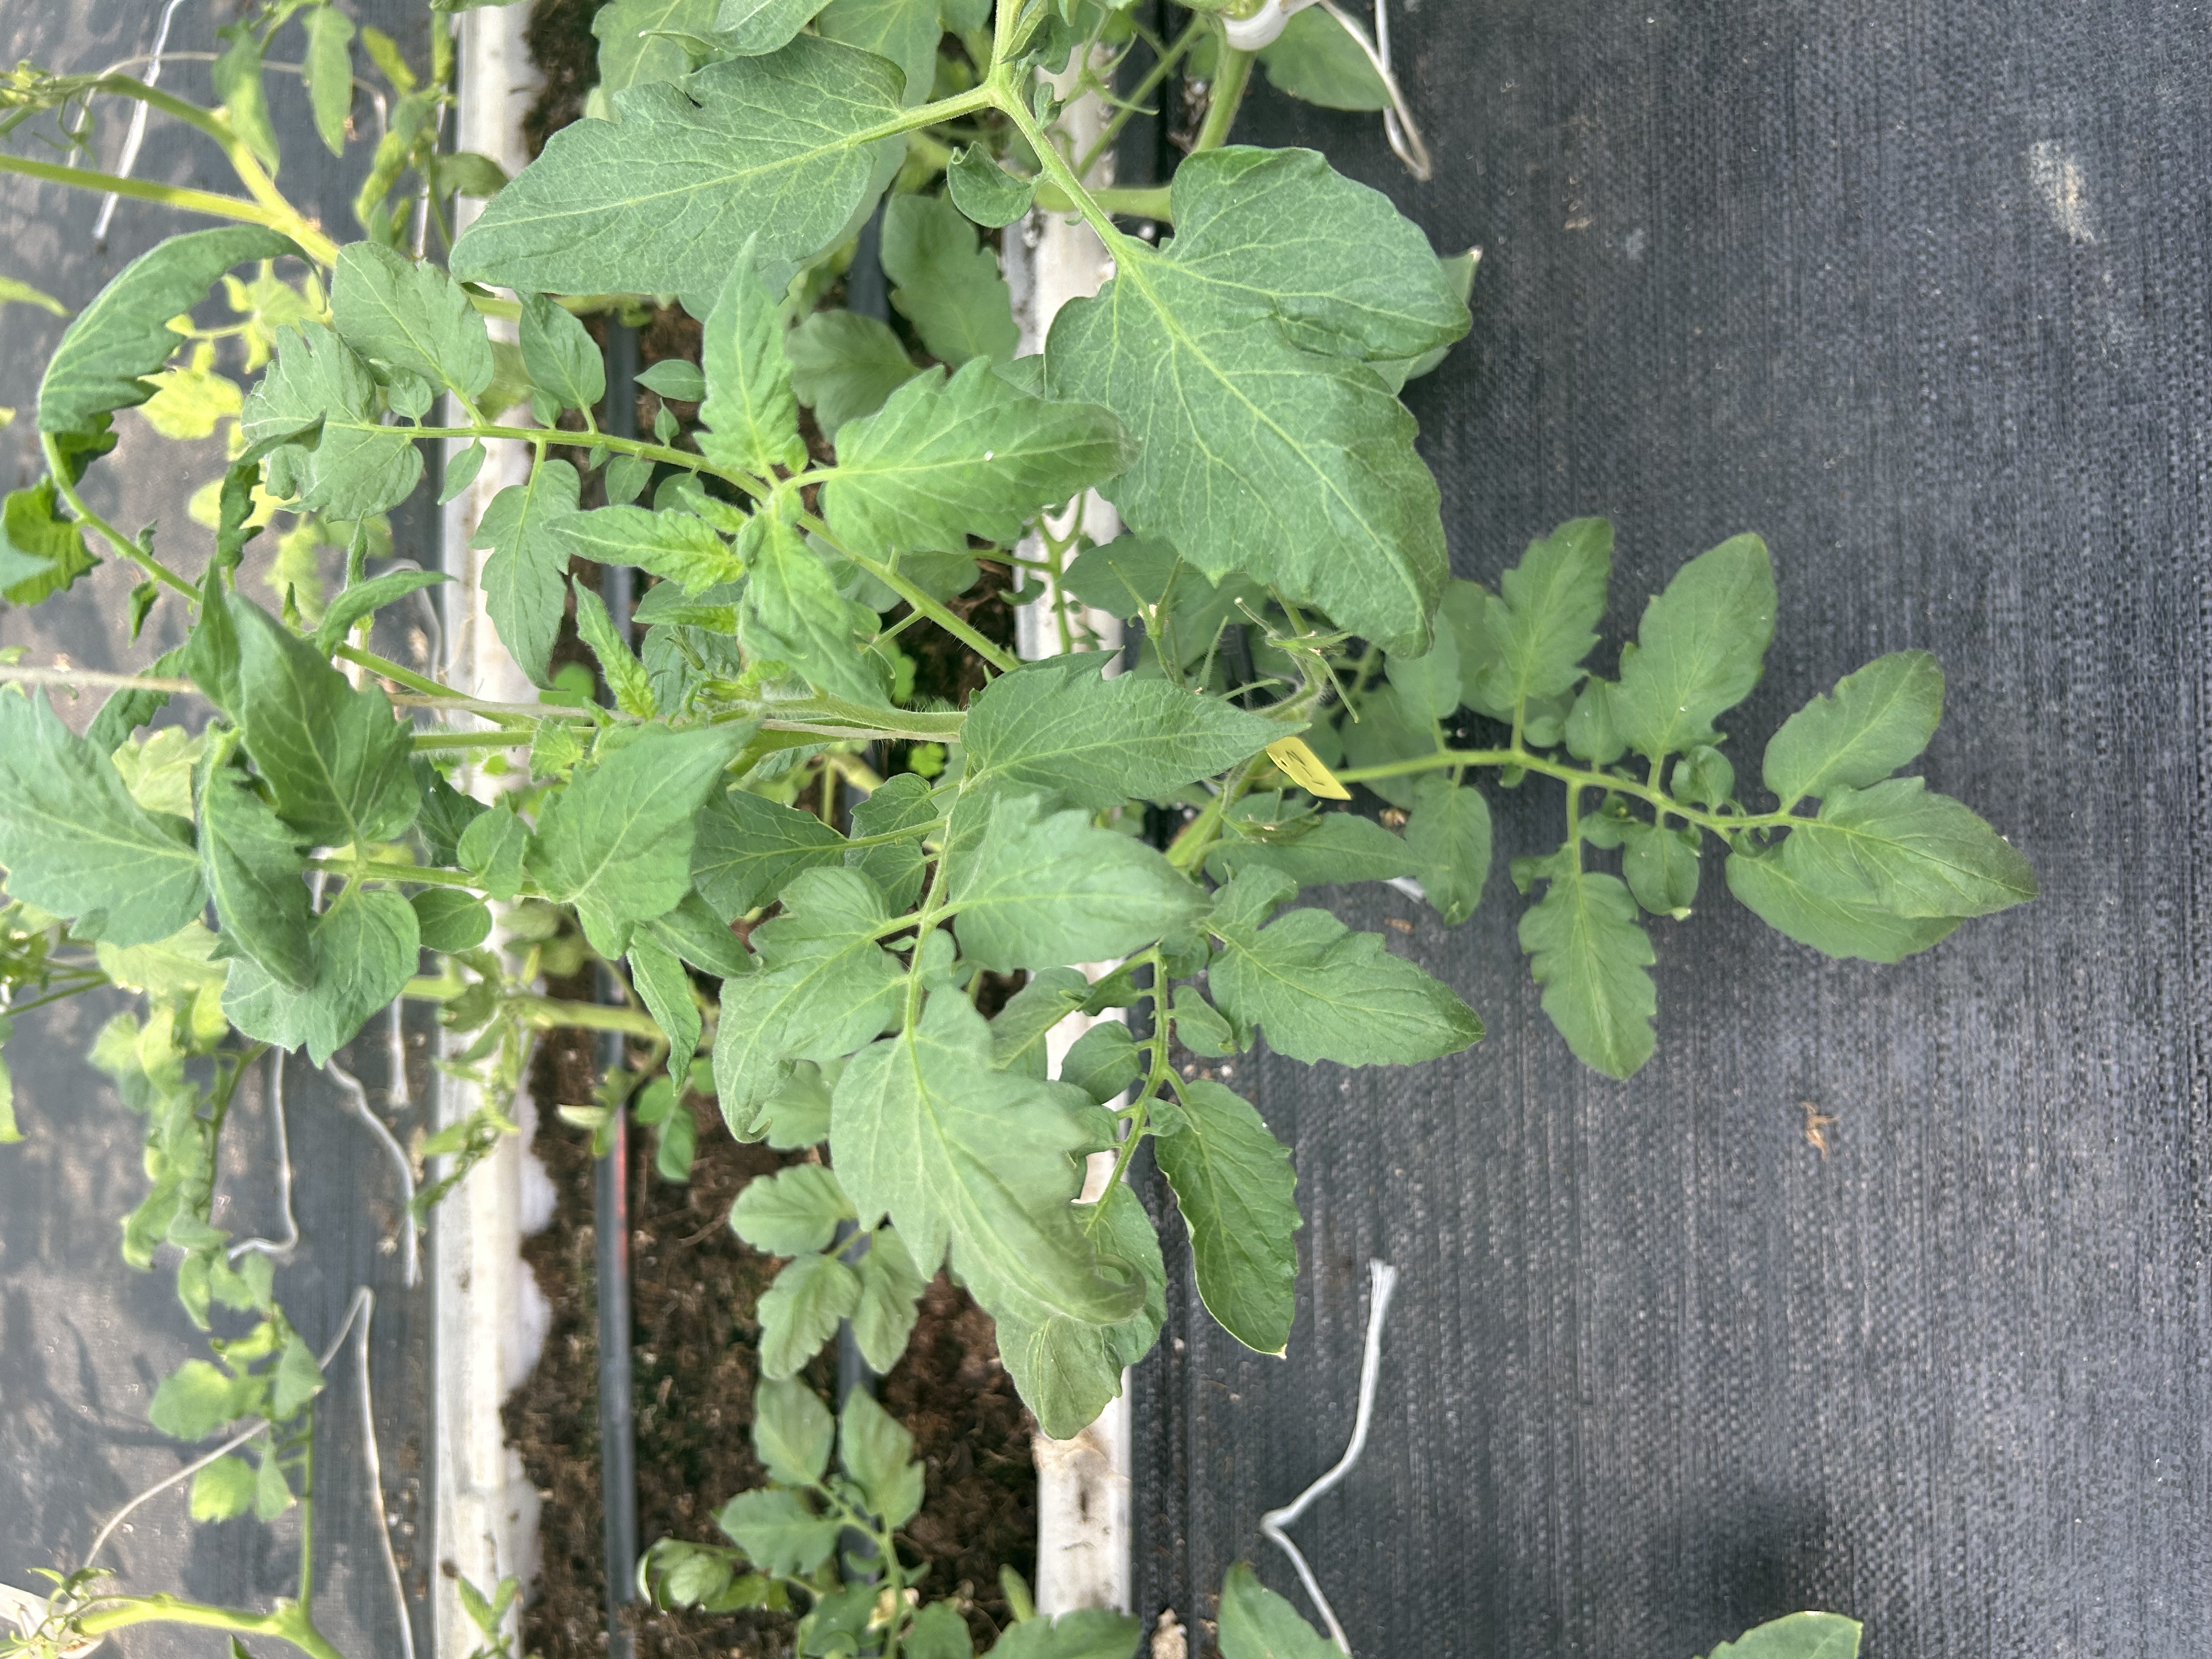
Disease: Viral